Jenna Nighswonger

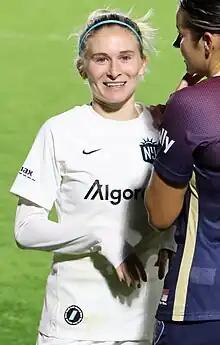
Nighswonger with NJ/NY Gotham FC in 2023

Jenna Gray Nighswonger (born November 28, 2000) is an American professional soccer player who plays as a left back for Women's Super League club Arsenal and the United States women's national team. She played college soccer for the Florida State Seminoles, winning the 2021 national championship, before being drafted fourth overall by NJ/NY Gotham FC in the 2023 NWSL Draft. She was named the NWSL Rookie of the Year and lifted the NWSL Championship trophy with Gotham in her first season.